Richard Whittington

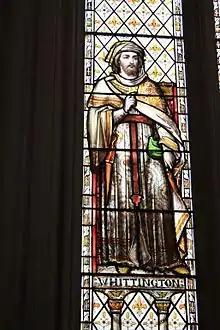
Richard Whittington, stained glass in the Guildhall, City of London

Richard Whittington ( March 1423) of the parish of St Michael Paternoster Royal, City of London, was an English merchant and politician of the late medieval period. He is also the real-life inspiration for the English folk tale "Dick Whittington and His Cat". He was four times (appointed once, elected three times) Lord Mayor of London, a member of parliament and a Sheriff of London. In his lifetime he financed a number of public projects, such as drainage systems in poor areas of London, and a hospital ward for unmarried mothers. He bequeathed his fortune to form the Charity of Sir Richard Whittington which, over 600 years later, continues to assist people in need.